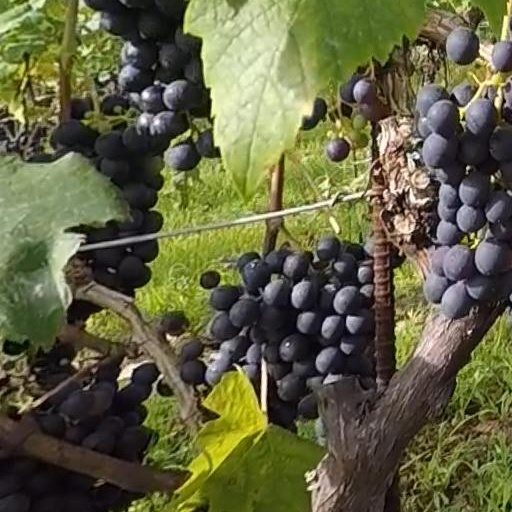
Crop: grape